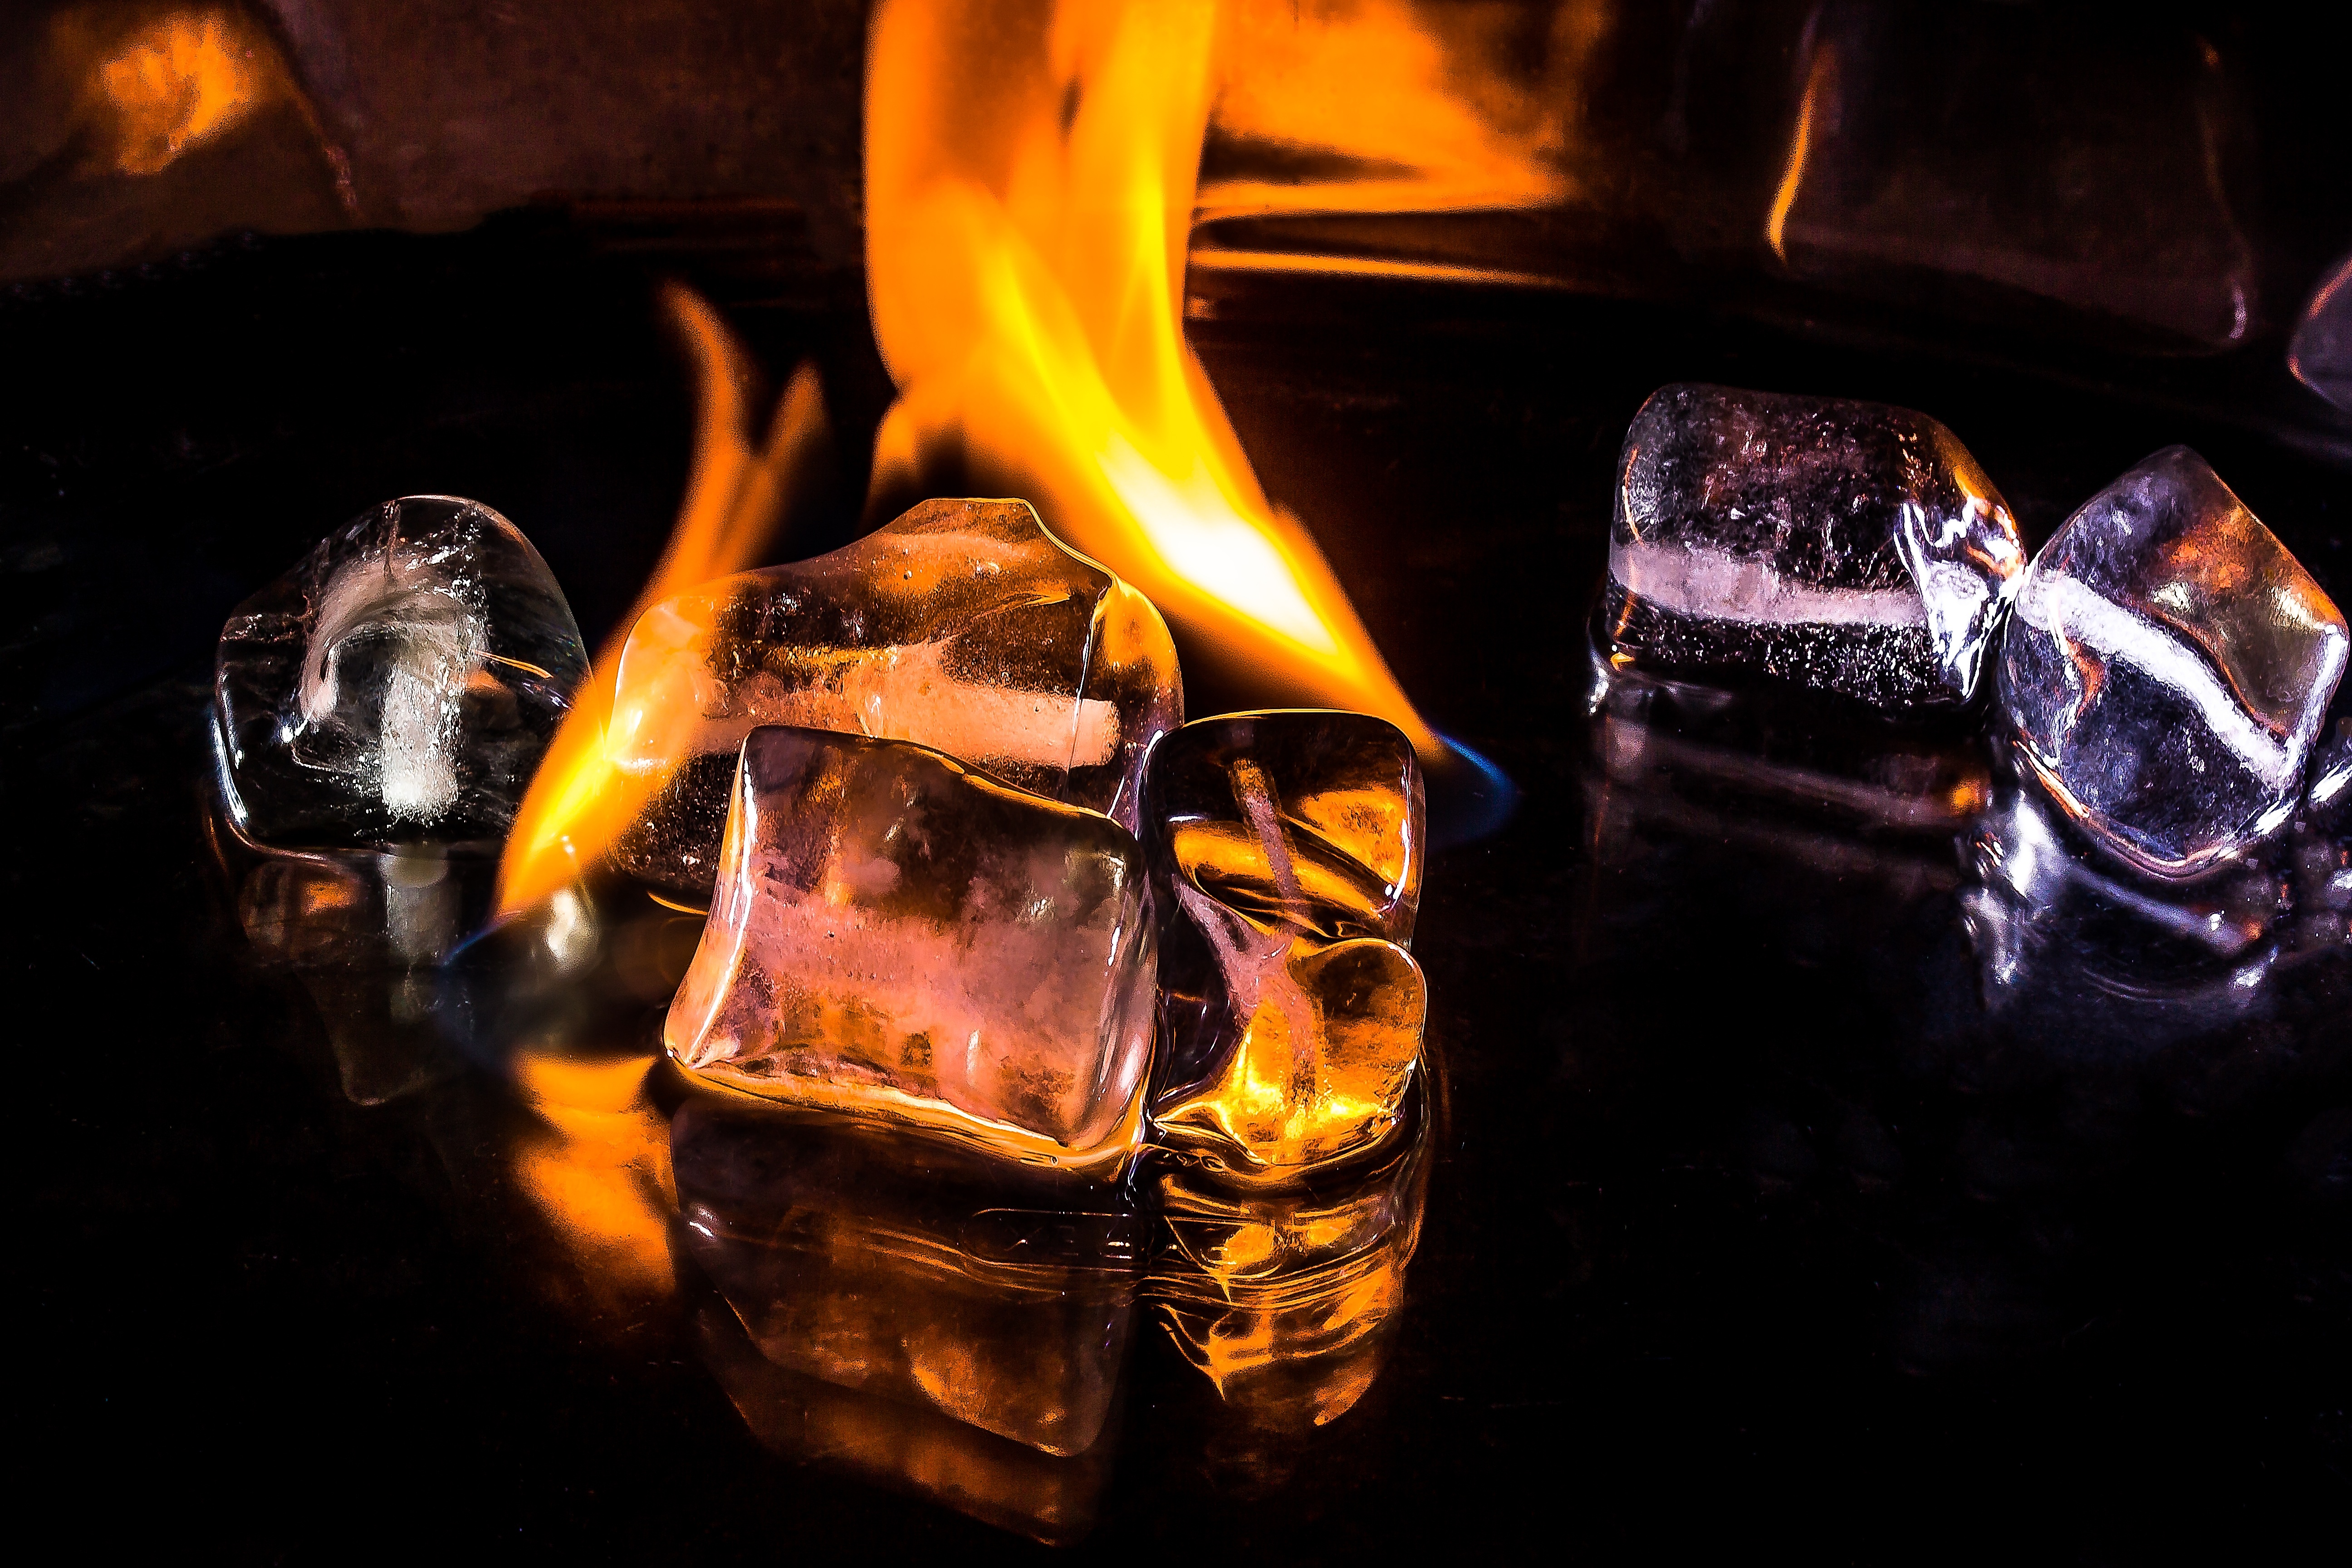
cold, light, glowing, night, dark, flame, fire, darkness, yellow, heat, burn, hot, melt, mirroring, embers, macro photography, ice cold, ice cubes, heiss